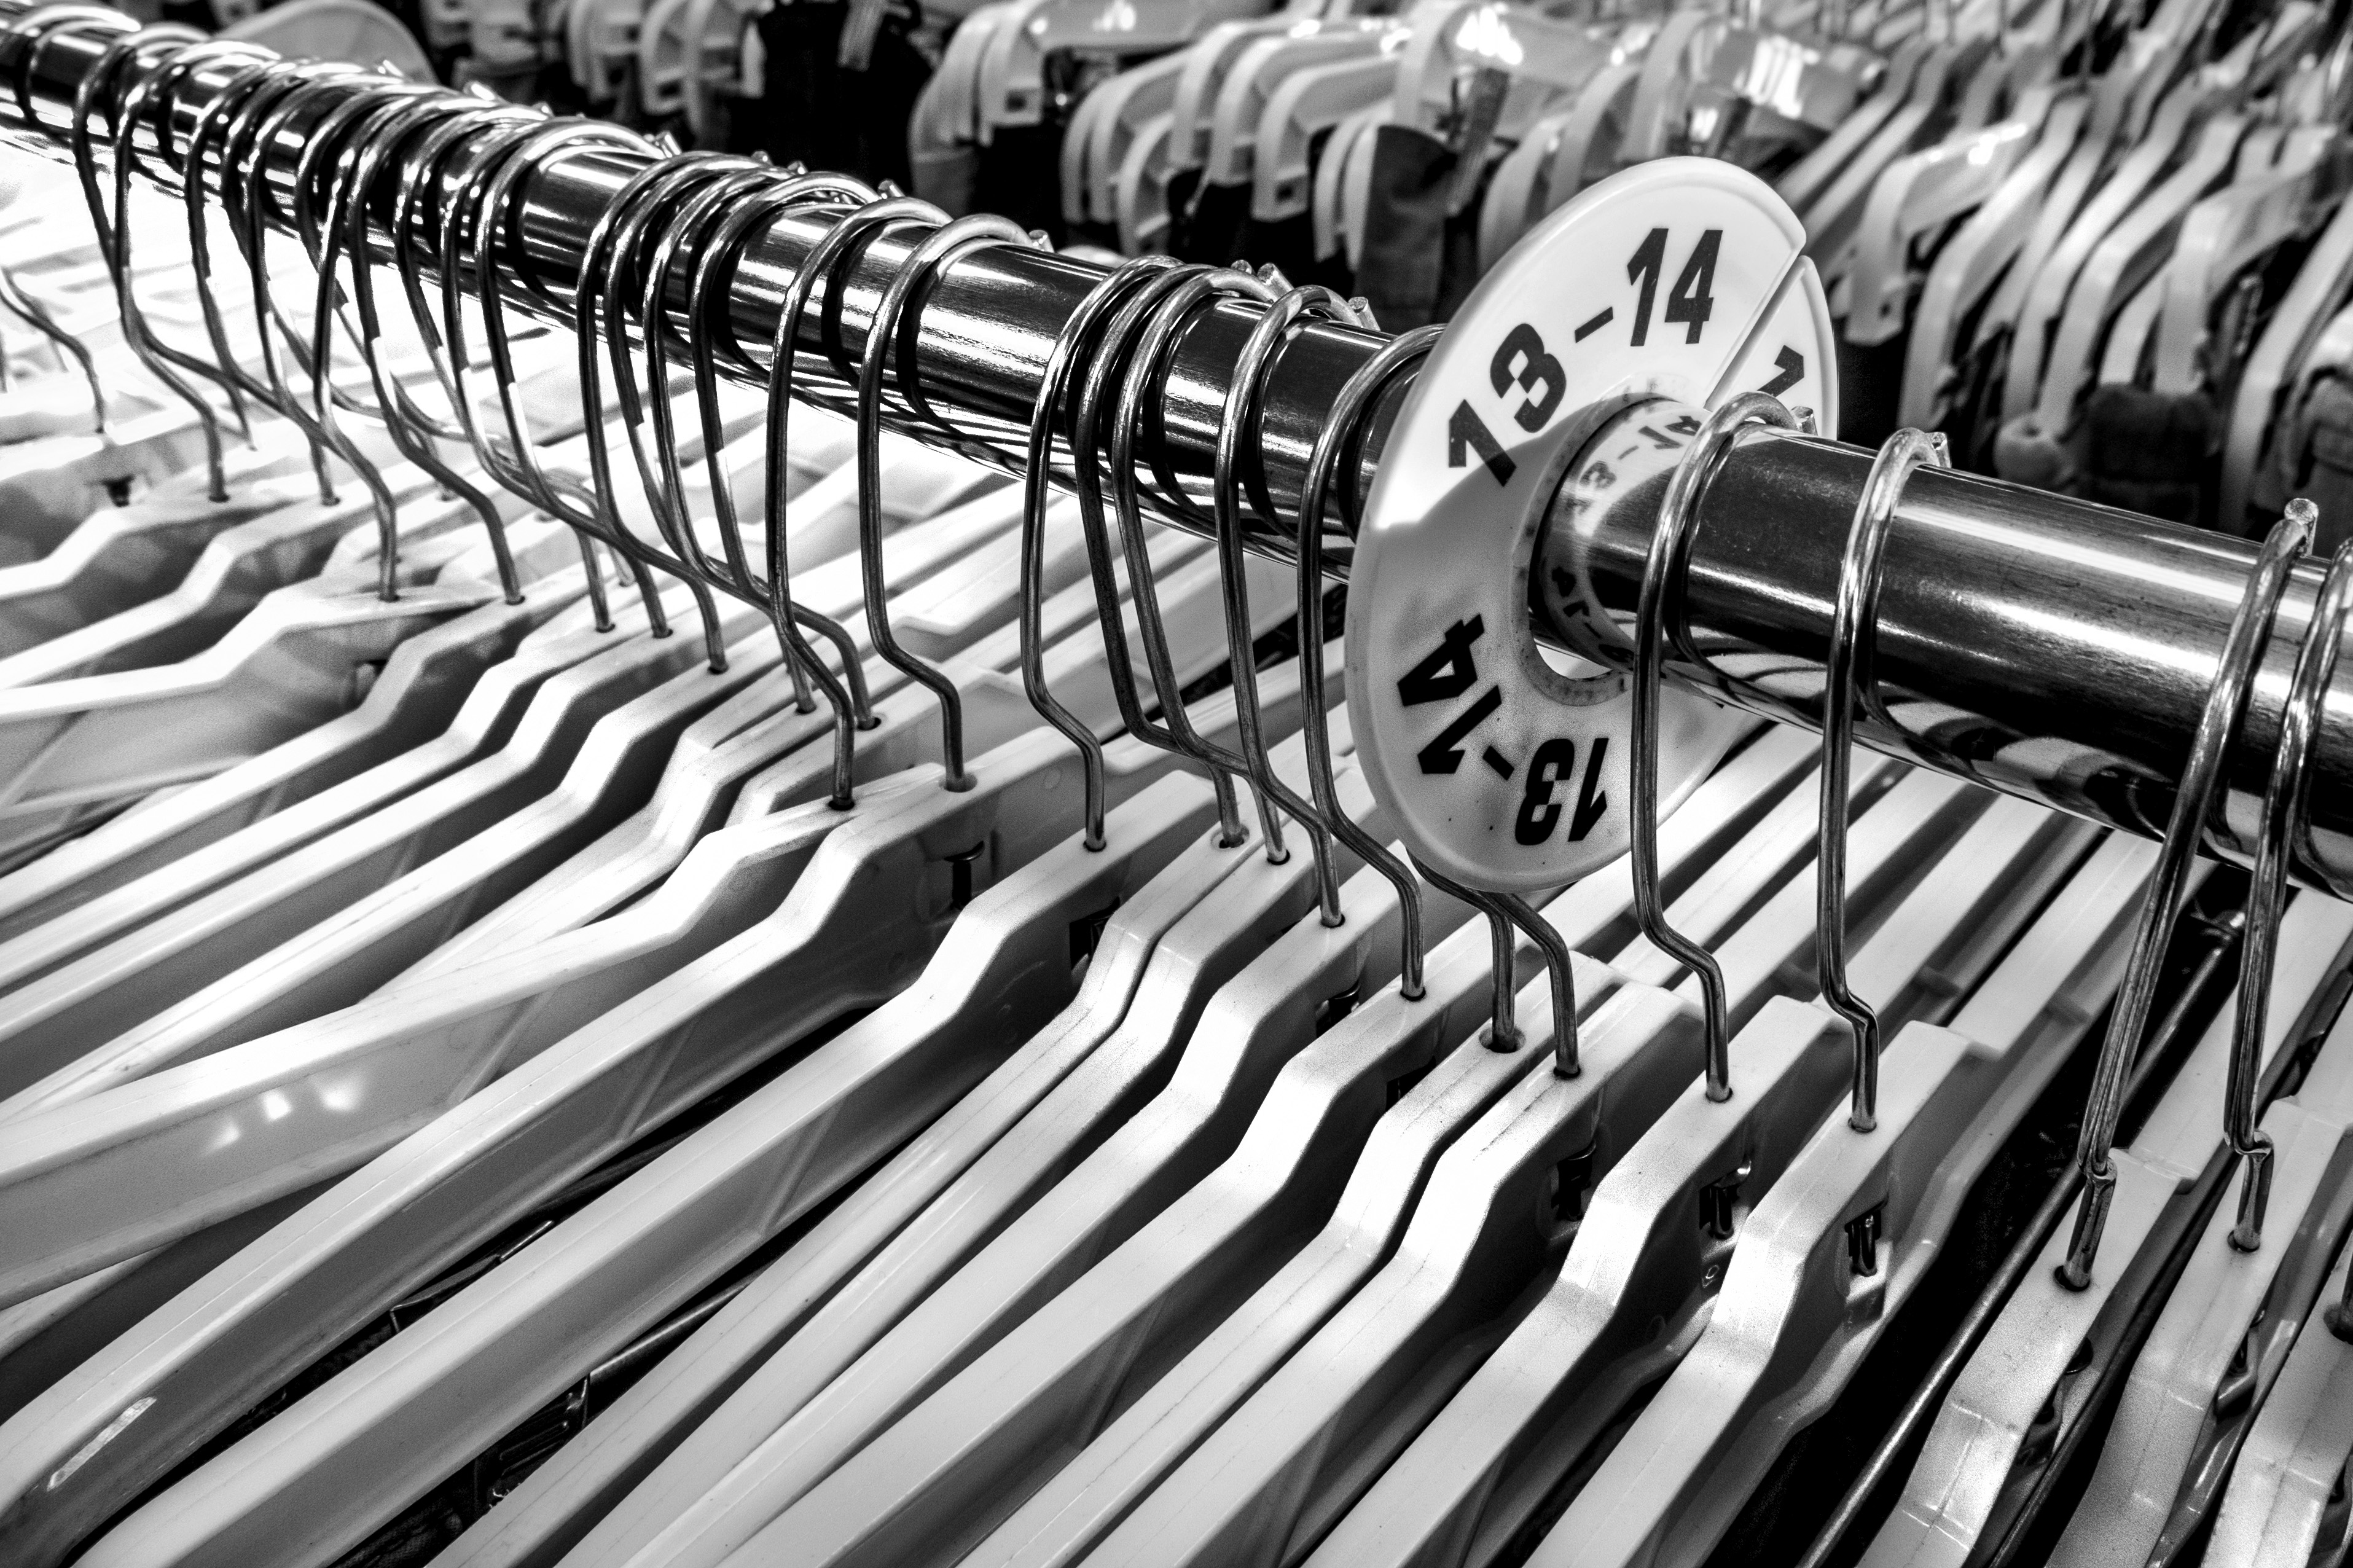
black and white, structure, wheel, line, store, clothing, monochrome, tire, engine, secondhand, retail, clothingstore, hangers, clotheshangers, plastichangers, monochrome photography, automotive exterior, sport venue, automotive tire, aircraft engine, automotive engine part